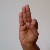
The image shows a hand gesture representing the letter 'F' in Indian Sign Language.